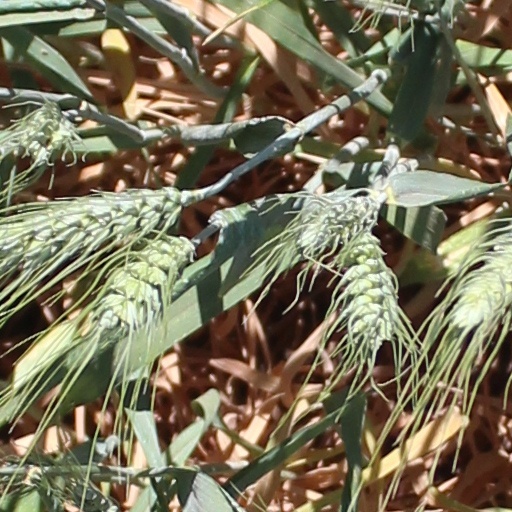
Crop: wheat